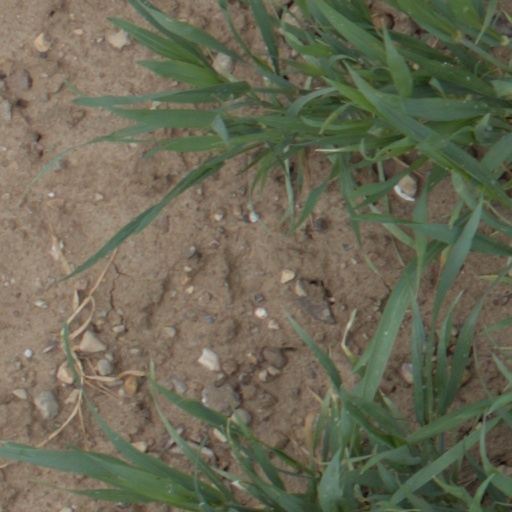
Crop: wheat